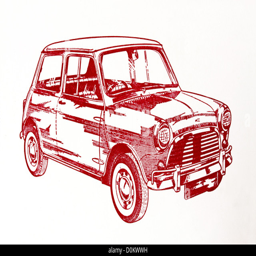
line art illustration of automobile model